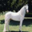
Label: horse